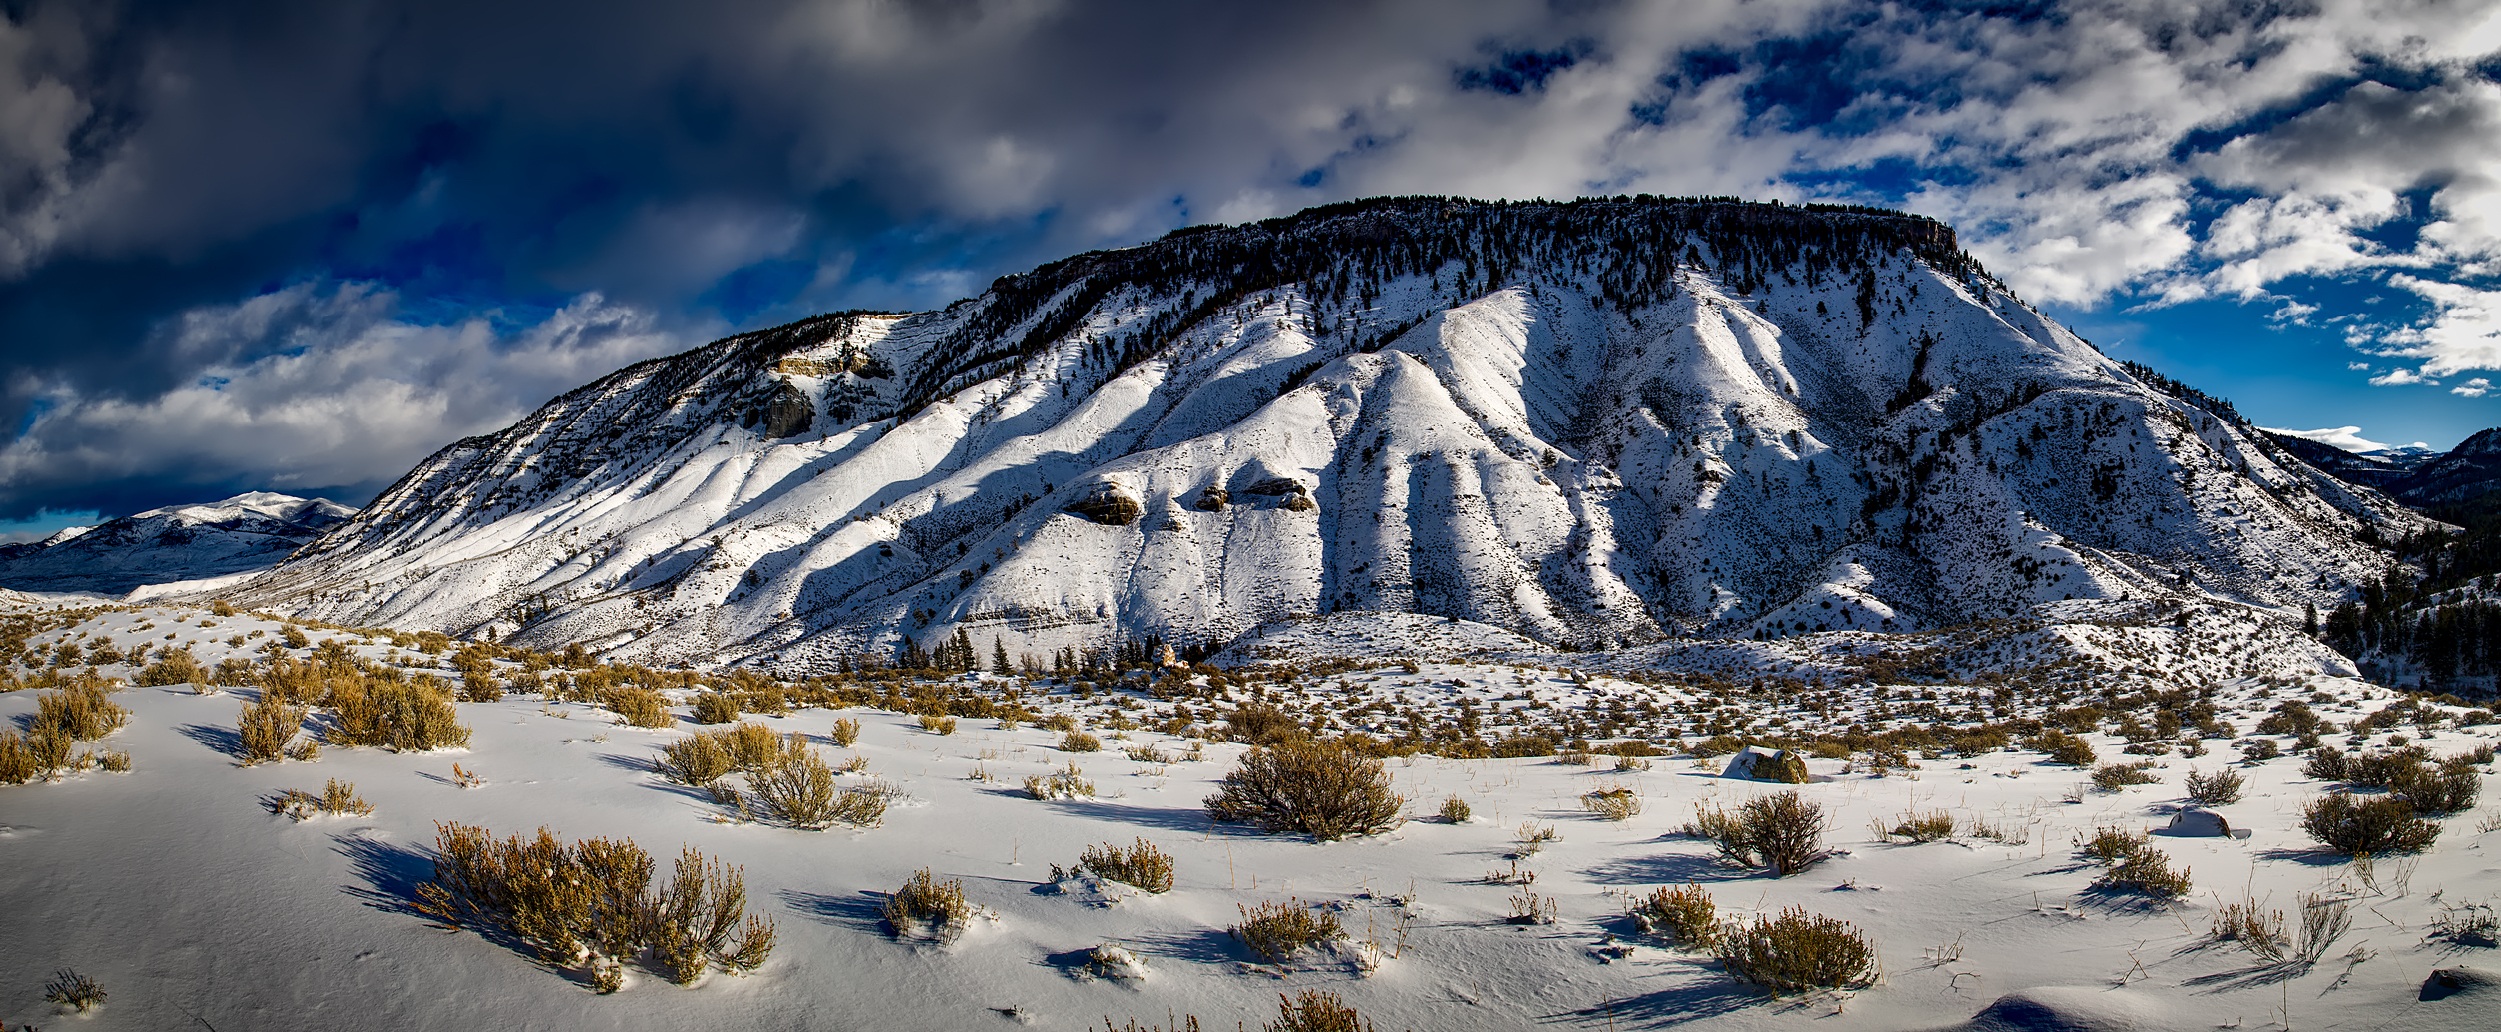
landscape, nature, forest, wilderness, mountain, snow, winter, cloud, sky, countryside, mountain range, idyllic, tranquil, scenic, weather, blue, tourism, season, ridge, summit, yellowstone, outdoors, hdr, mountains, alps, plateau, fell, wyoming, landform, mount everts, geographical feature, mountainous landforms, geological phenomenon